Mitake Station (Gifu)

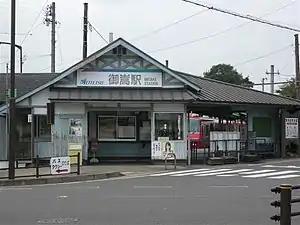
Mitake Station, September 2007

is a railway station located in the town of Mitake, Gifu Prefecture, Japan, operated by the private railway operator Meitetsu.